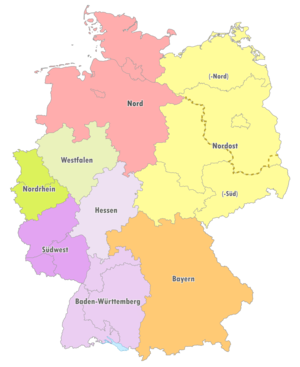
Oberliga est un terme générique employé dans le monde sportif allemand en général et dans celui du football en particulier. Il signifie ligue supérieure.